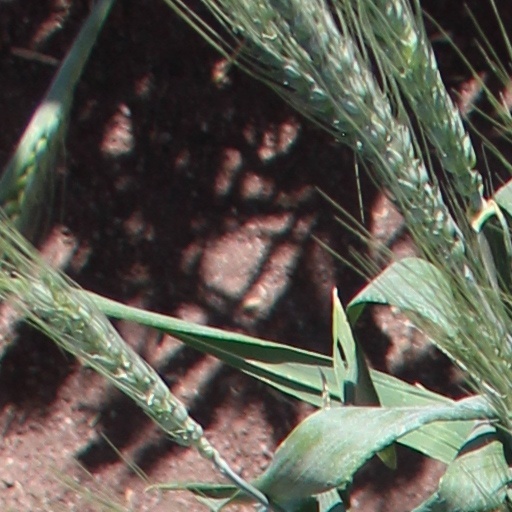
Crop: wheat